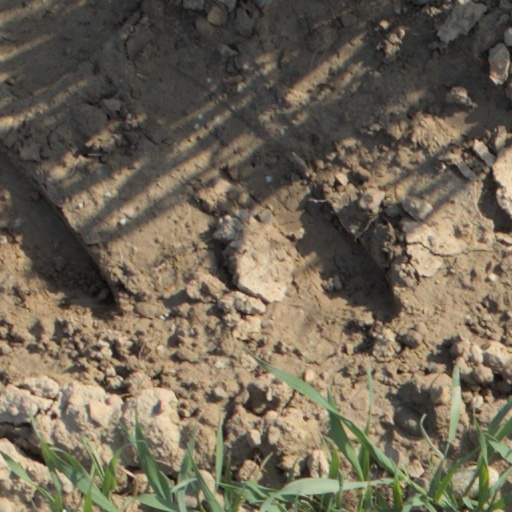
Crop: wheat